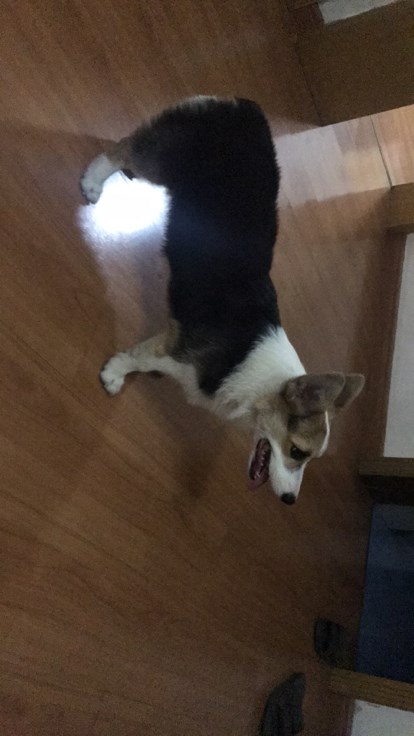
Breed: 2909-n000116-Cardigan